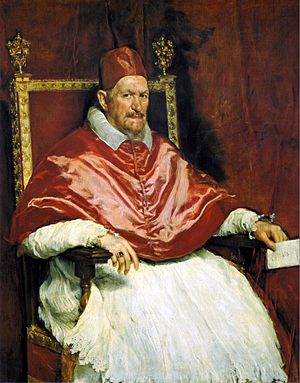
Pave Innocens 10.
Pave Innocens 10. var pave fra år 1644, hvor han blev valgt, frem til sin død i 1655.